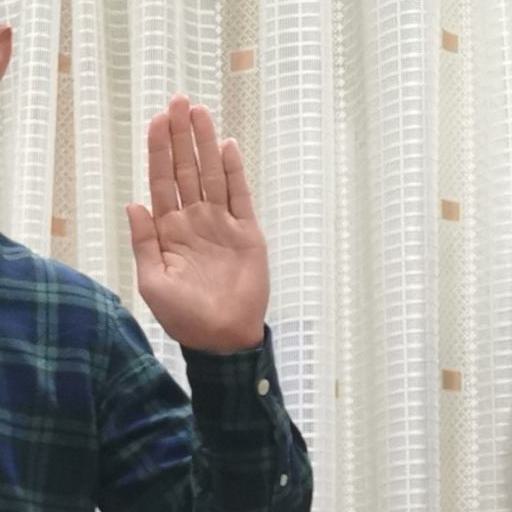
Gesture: stop